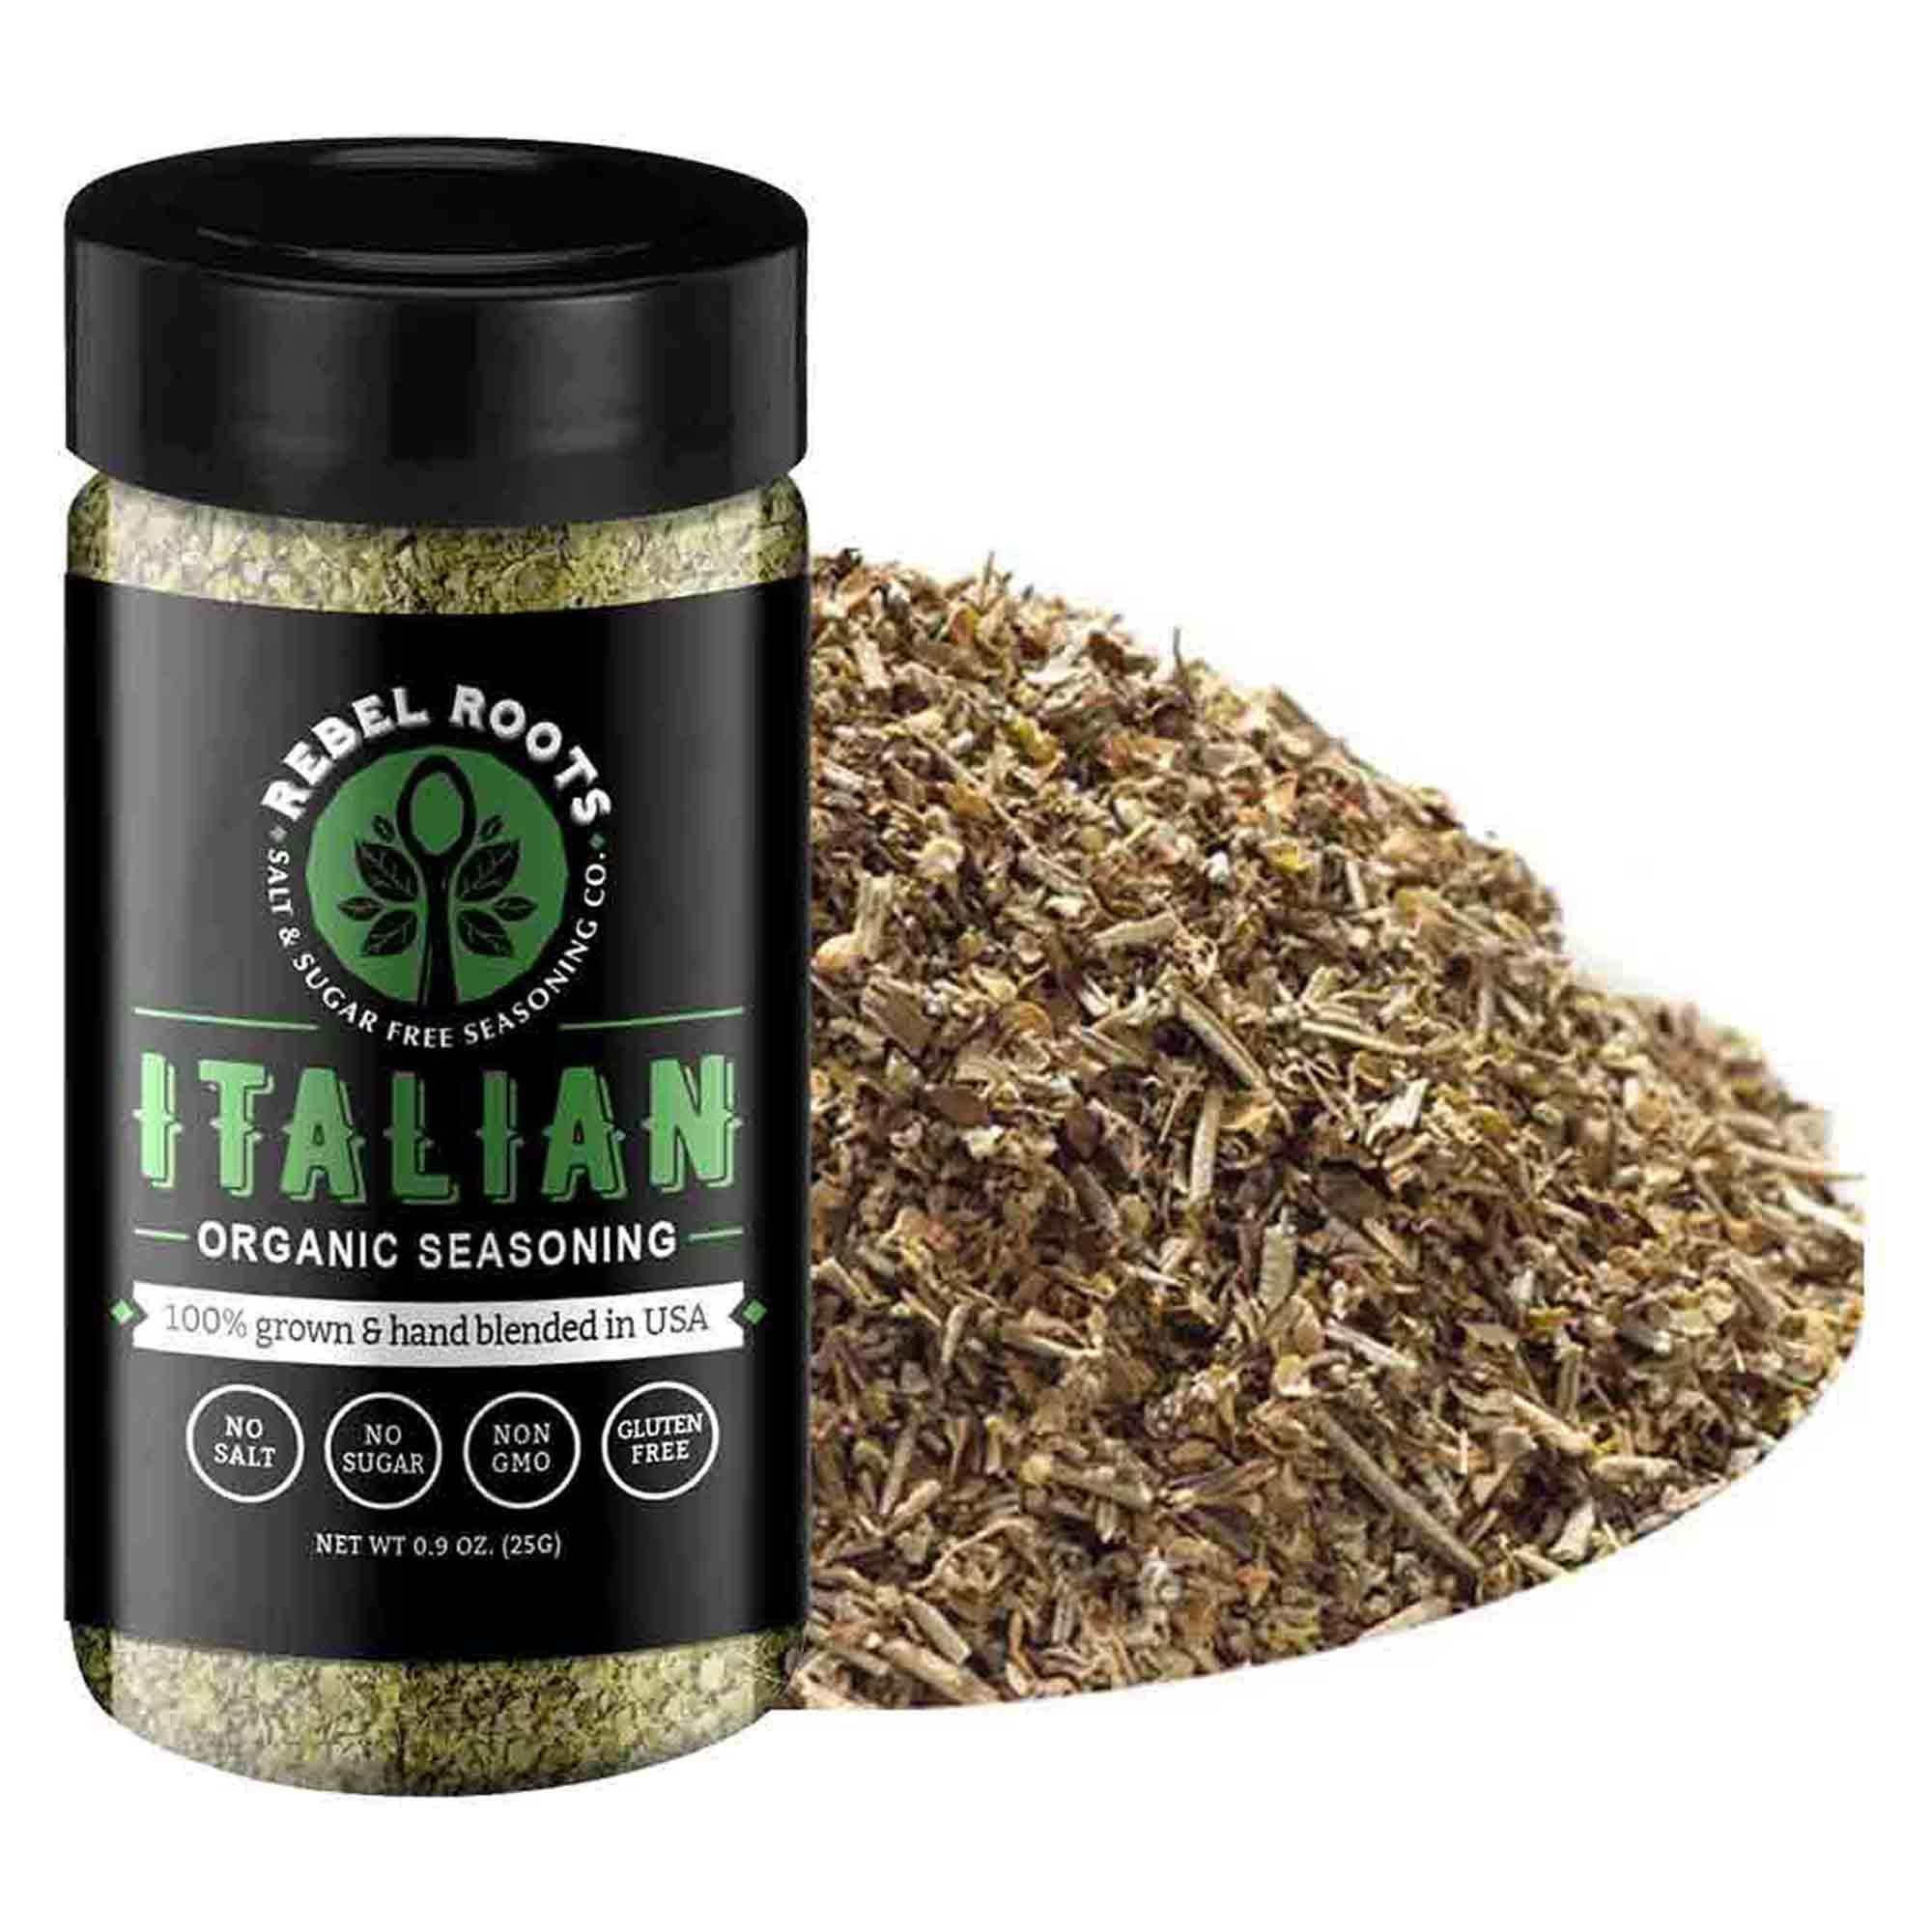
Item Name: USDA Organic Salt Free Seasoning, No Salt Seasoning, Non-GMO Certified, Sugar Free Seasoning, Meal Prep Seasoning, All Natural, 100% Made in USA (Italian, 1 Pack)
Bullet Point: Savory with a nice kick from the cayenne chile that quickly transitions into the peppery bite of the black pepper
Product Description: <p>Rebel Roots is a salt and sugar free seasoning company. All of our seasoning blends are USDA Organic and is Non-GMO certified. Our seasoning contain no gluten, no anti-caking agent, no artificial coloring, no artificial flavorings or extracts, and no preservatives! 100% made and hand blended in USA. Wholesome Provisions is an exclusive distributor of Rebel Roots.<br /><b>CREOLE SEASONING BLEND PROFILE:</b><br />Savory with a nice kick from the cayenne chile that quickly transitions into the peppery bite of the black pepper. This gives way to an herby flavor thanks to the basil and thyme.CREOLE SEASONING INGREDIENTS:<br />Organic California Paprika, Organic California Onion, Organic California Garlic, Organic Cayenne Chile Powder, Organic Black Pepper, Organic White Pepper, Organic Celery, Organic Basil, Organic Mediterranean Oregano, and Organic Thyme.<br /><b>PEPPER SEASONING BLEND PROFILE:</b><br />Peppery flavor that you'd expect, hints of garlic and natural, gentle sweet notes provided by the red bell<br /> peppers.<br /><b>PEPPER SEASONING INGREDIENTS:</b><br />Organic black pepper, organic onion, organic garlic, organic red bell pepper and organic celery<br /> seed.<br /><b>EVERYTHING BAGEL SEASONING BLEND PROFILE:</b><br />Nice savory garlic and onion flavor, with a wonderful crunch from the sesame and poppy seeds.EVERYTHING <b>BAGEL SEASONING INGREDIENTS:</b><br />Organic poppy seeds, organic minced garlic, organic minced onion, and organic toasted sesame seeds.<br /><b>GREEK SEASONING BLEND PROFILE:</b><br />Herbaceous and slightly sweet, with a tiny bit of bite from the black pepper.GREEK SEASONING INGREDIENTS:<br />Organic Mediterranean Oregano, Organic Onion Powder, Organic Garlic Powder, Organic Black Pepper, Organic Parsley, Organic Korintje Cinnamon, and Organic Ground Nutmeg.MEXICAN SEASONING BLEND PROFILE:<br />Earthy with a complex chile base that is savory and spicy, a slight garlicky undertone with hints of onion.</p>
Value: 1.0
Unit: Ounce

Price: 10.95